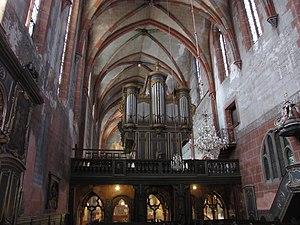
Alsace, Bas-Rhin, Église protestante Saint-Pierre-le-Jeune de Strasbourg (PA00085030): Ancien chœur catholique (église simultanée). Orgue Jean-André Silbermann (1780) sur jubé, façade côté chœur: This object is classé Monument Historique in the base Palissy, database of the French furniture patrimony of the French ministry of culture,
L’église protestante Saint-Pierre-le-Jeune de Strasbourg se situe place Saint-Pierre-le-Jeune dans le centre historique de la ville. C'est l'une des plus remarquables de Strasbourg, au point de vue de l'histoire de l'art et de l'architecture.